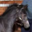
Label: horse